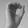
ASL letter: O